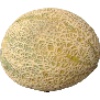
Label: cantaloupe